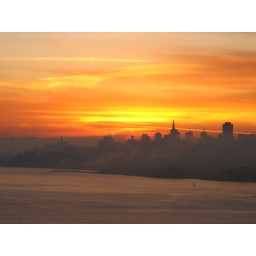
sunrise and bay fog in san francisco, california -as viewed from the golden gate bridge